Olga Knudsen

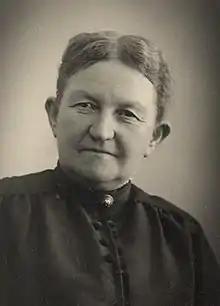
Olga Knudsen

Olga Knudsen (1865–1947) was a Danish politician and women's rights activist who represented Venstre or the Liberal Party of Denmark. In 1918, she was one of the first five women to be elected to the Landsting. The others were Nina Bang, Marie Christensen, Marie Hjelmer and Inger Gautier Schmidt.